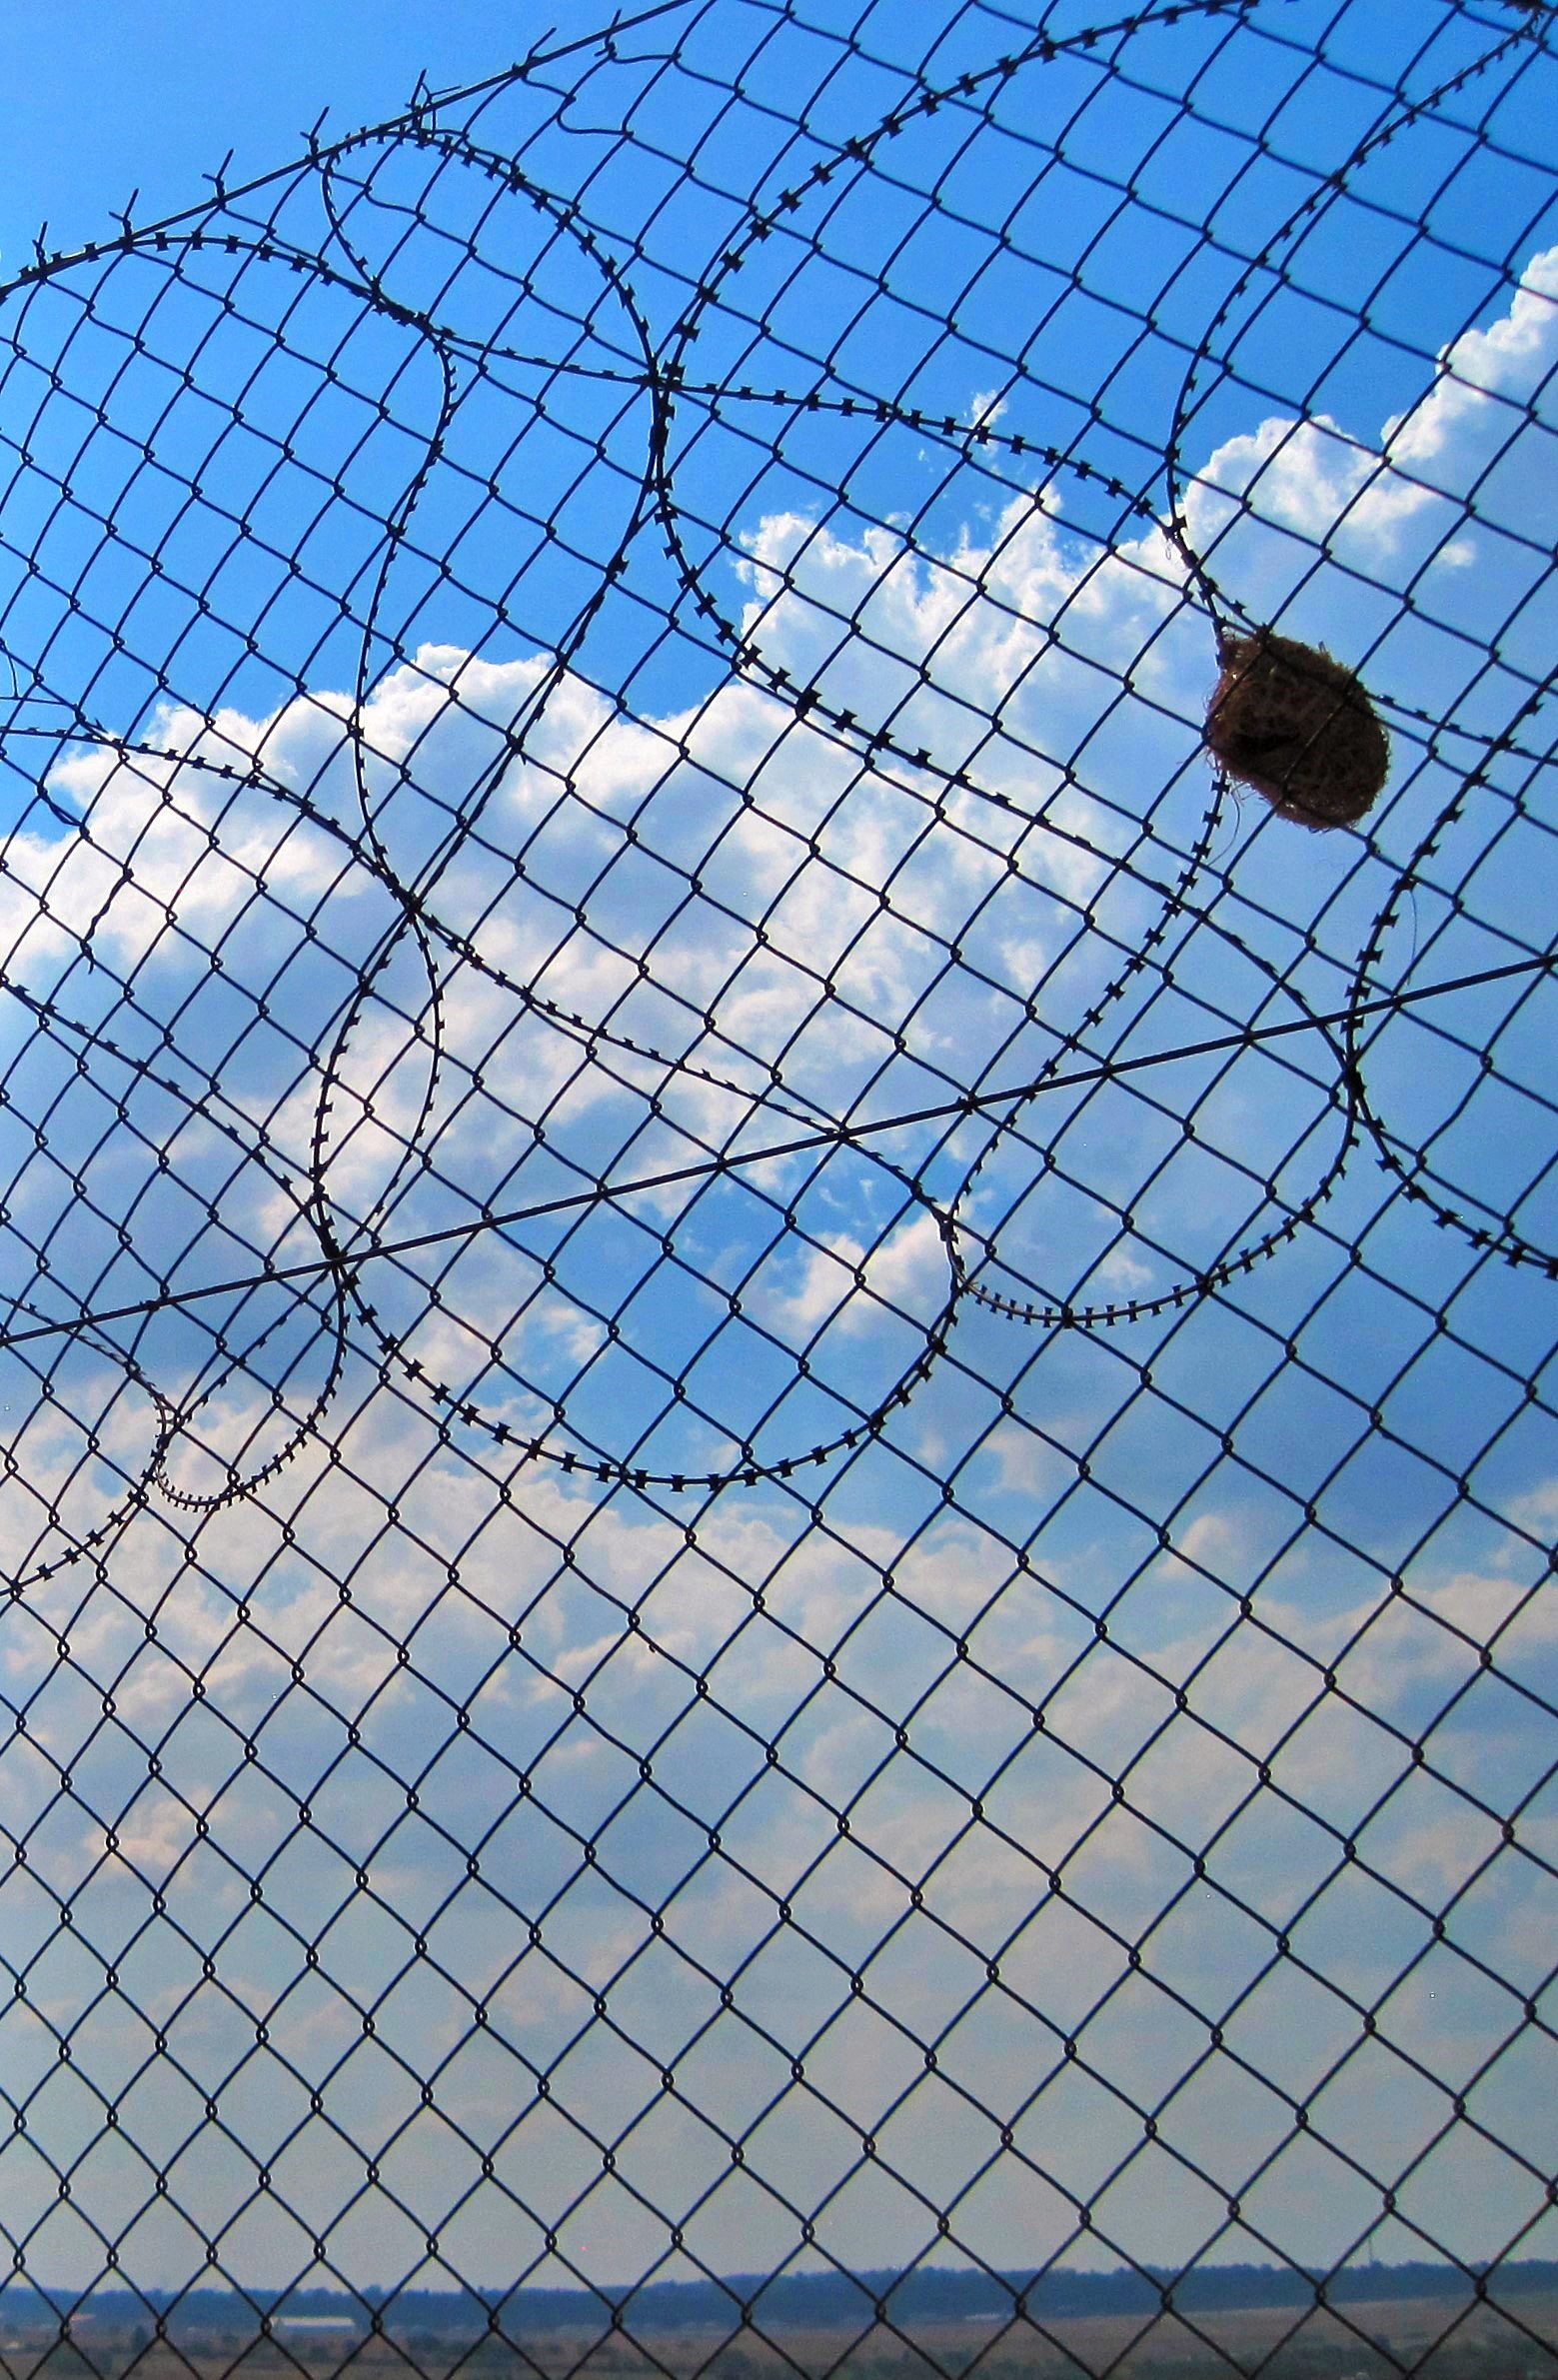
fence, sky, roof, wall, line, reflection, blue, circle, art, clouds, net, symmetry, nest, shape, weaver, flooring, road surface, weaver's nest, outdoor structure, chain link fencing